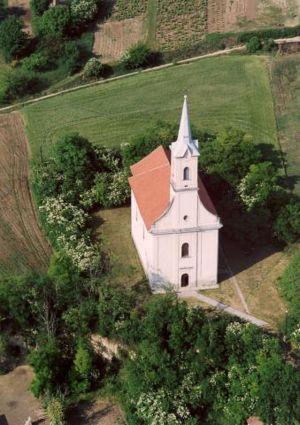
Kisszékely est un village et une commune du comitat de Tolna en Hongrie.